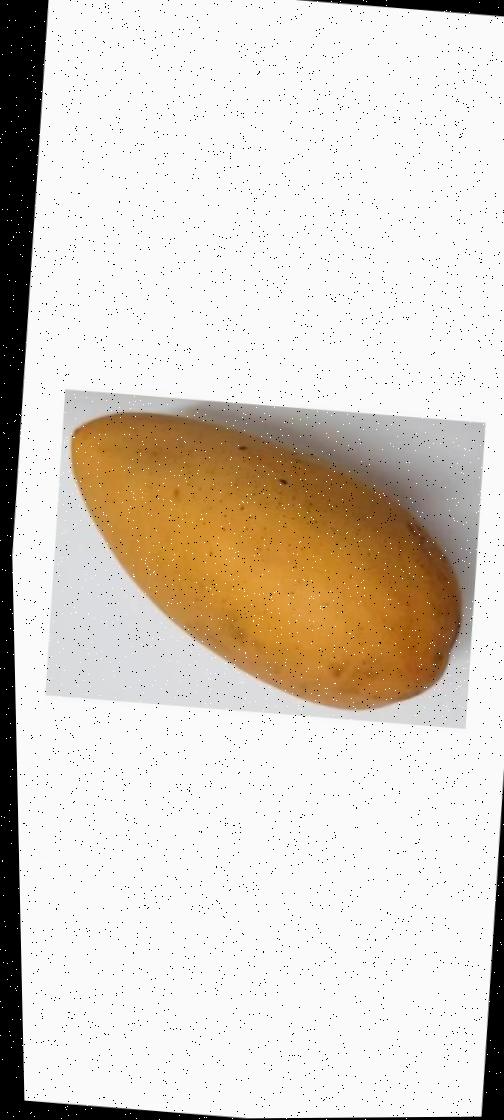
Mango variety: Katimon